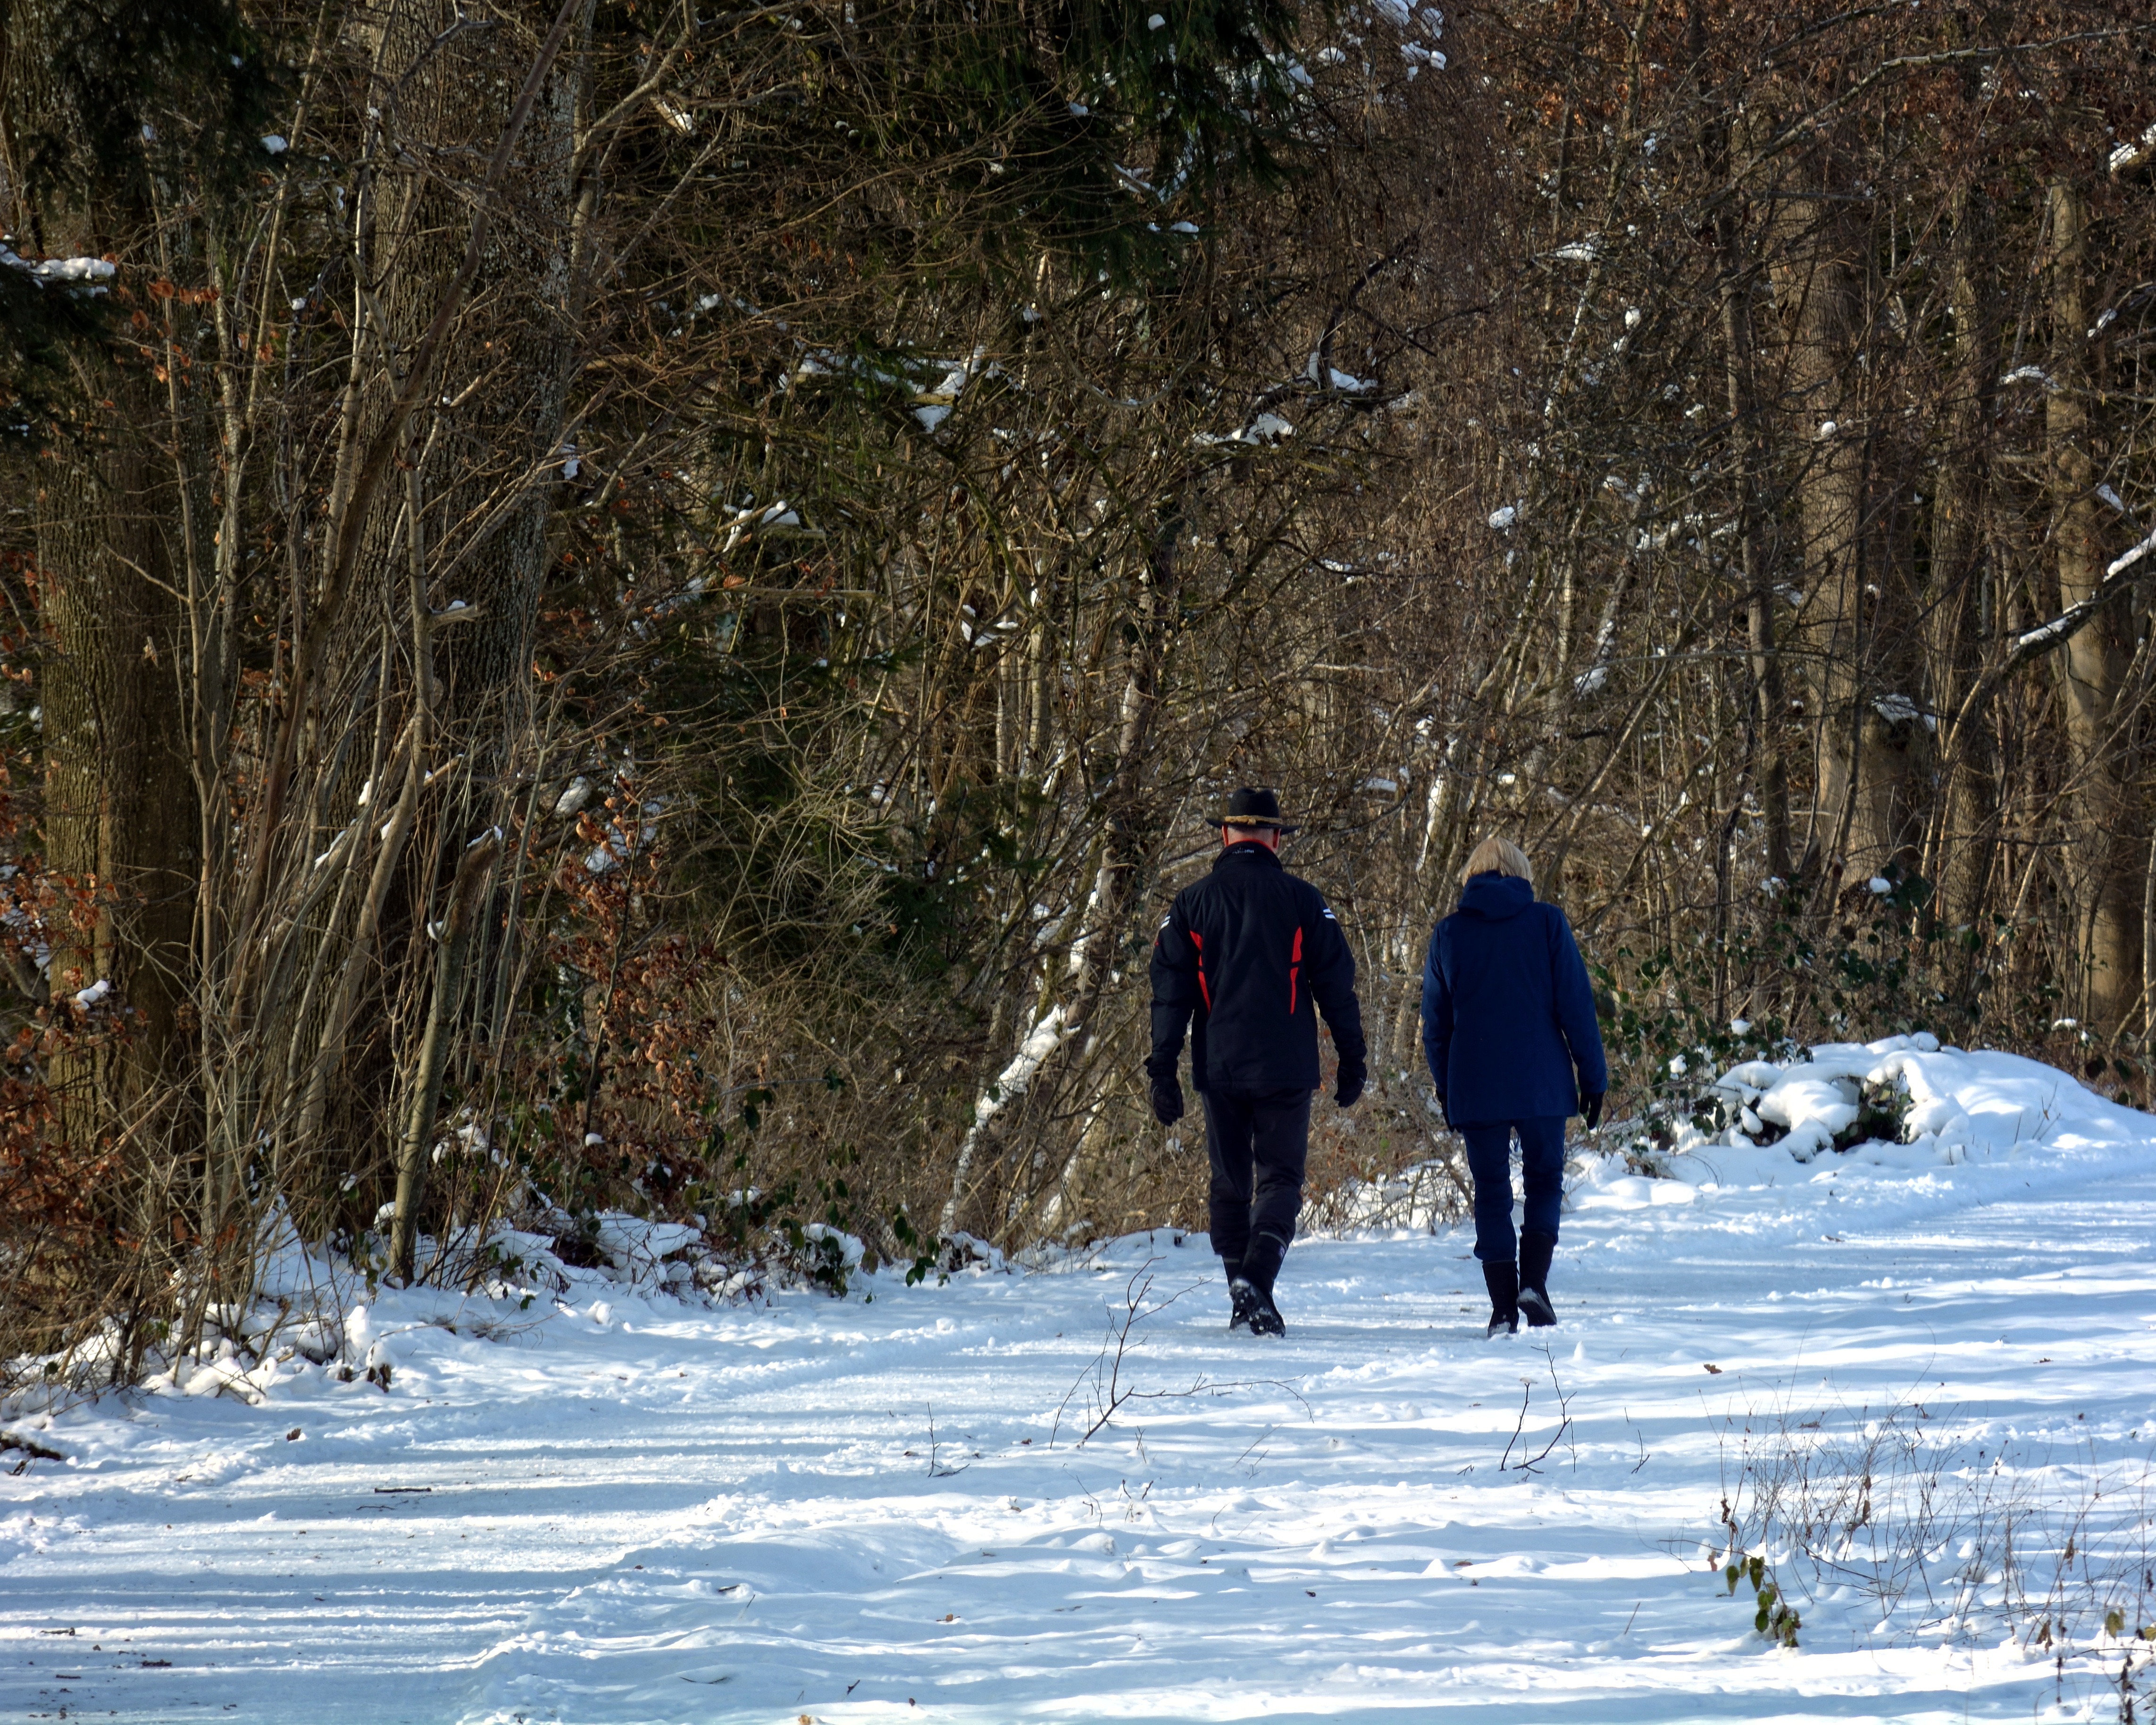
man, tree, nature, forest, snow, cold, winter, woman, walk, ice, vehicle, weather, snowy, snowshoe, season, trees, shrubs, footwear, pair, away, wintry, winter forest, go, freezing, winter mood, personal